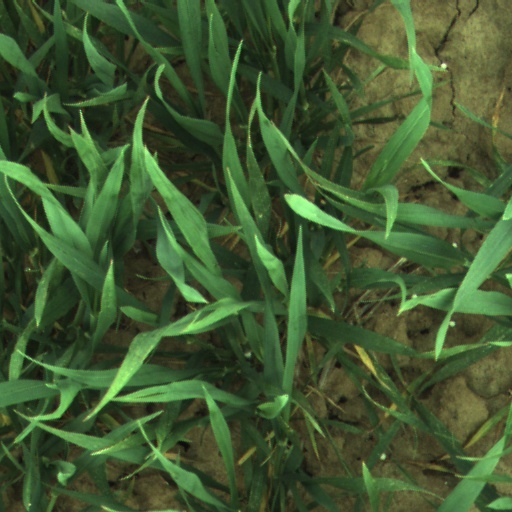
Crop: wheat